Roddy McDowall

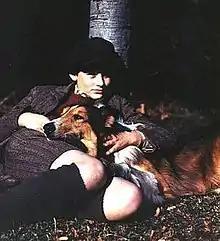
McDowall in "Lassie Come Home" (1943)

Fox promoted McDowall to top billing for "On the Sunny Side" (1942). He was billed second to Monty Woolley in "The Pied Piper" (1942), playing a war orphan, then he had top billing again for an adaptation of "My Friend Flicka" (1942). Metro-Goldwyn-Mayer borrowed McDowall for the star role in "Lassie Come Home" (1943), a film that introduced Elizabeth Taylor, an actress who became another lifelong friend. MGM kept him on to play a leading role in "The White Cliffs of Dover" (1944). Back at Fox, he played Gregory Peck's character as a young man in "The Keys of the Kingdom" (1944). In 1944, exhibitors voted McDowall the number-four "Star of Tomorrow". Fox gave McDowall another starring vehicle with "Thunderhead – Son of Flicka" (1945). The studio reunited him with Woolley in "Molly and Me" (1945), which was made as an attempt to turn Gracie Fields into a Hollywood star. McDowall returned to MGM to support Walter Pidgeon in "Holiday in Mexico" (1946).